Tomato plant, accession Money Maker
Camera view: horizontal (90 deg, fisheye); turntable rotation: 120 degrees
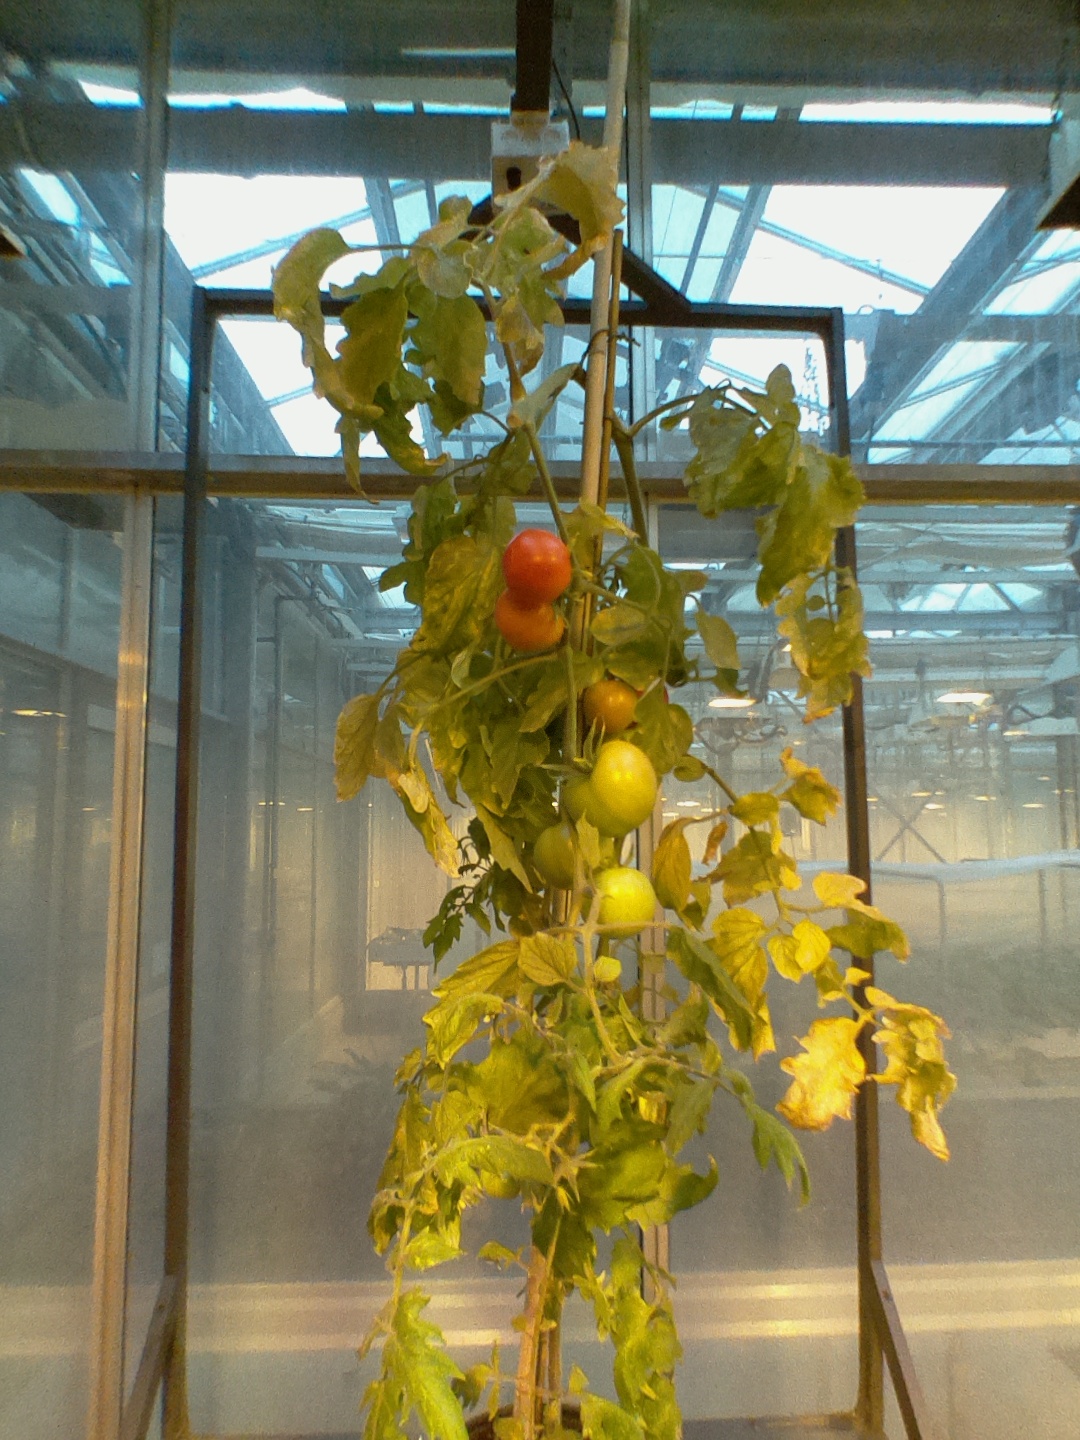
BBCH growth stage 84: 40%-50% of fruits show typical fully ripe color